Vehicle blind spot

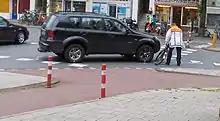
An accident caused in part by an A-pillar blind spot.

This diagram shows the blocked view in a horizontal plane in front of the driver. The front-end blind spots caused by this can create problems in traffic situations, such as in roundabouts, intersections, and road crossings. Front-end blind spots are influenced by the following design criteria: